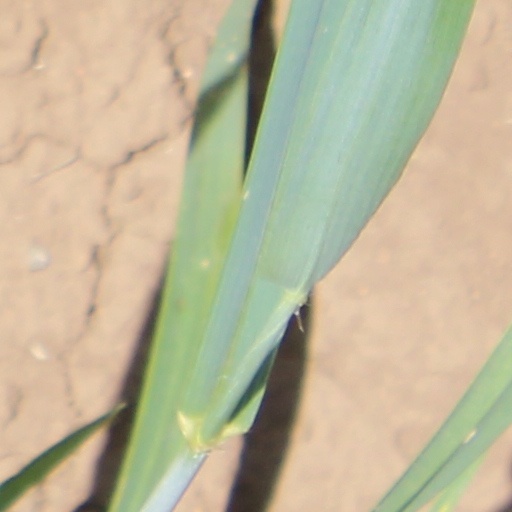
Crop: wheat